BioBrick

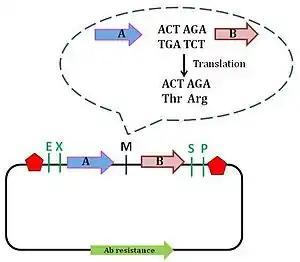
Biofusion assembly of two BioBrick parts.The schematic diagram shows the 6 base pair scar site made due to the deletion and insertion of nucleotide in the "XbaI" and "SpeI" sites.

Pam Silver's lab created the Silver assembly standard to overcome the issue surrounding the formation of fusion protein. This assembly standard is also known as Biofusion standard, and is an improvement of the BioBrick assembly standard 10. Silver's standard involves deletion of one nucleotide from the "Xbal" and "SpeI" site, which shortens the scar site by 2 nucleotides, which now forms a 6 bp scar sequence. The 6 bp sequence allows the reading frame to be maintained. The scar sequence codes for the amino acid threonine (ACT) and arginine (AGA). This minor improvement allows for the formation of in-frame fusion protein. However, arginine's being a large, charged amino acid is a disadvantage to the Biofusion assembly technique: these properties of arginine result in the destabilisation of the protein by the N-end rule.